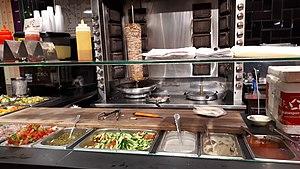
La cuisine israélienne comprend les plats originaires d'Israël, ainsi que les plats apportés par les Juifs de la diaspora. Déjà avant l'établissement de l'État d'Israël, et particulièrement depuis la fin des années 1970, une cuisine fusion israélienne s'est développée.